Idli
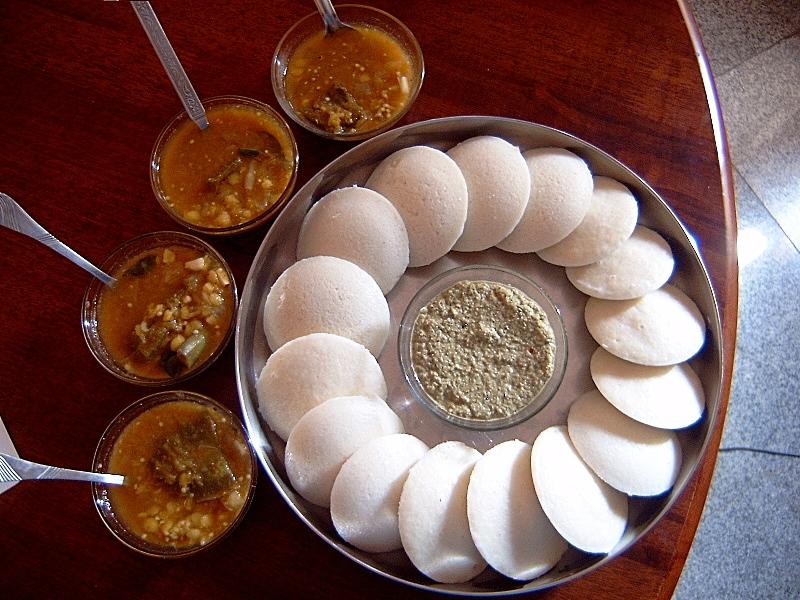
Also known as:
ar - Arabic: إدلي
as - Assamese: ইডলি
bh - Bhojpuri: इडली
bn - Bangla: ইডলি
de - German: Idli
es - Spanish: Idli
fr - French: Idli
gu - Gujarati: ઈડલી
he - Hebrew: אידלי
hi - Hindi: इडली
hy - Armenian: Իդլի
id - Indonesian: Idli
it - Italian: Idli
ja - Japanese: イドゥリ
jv - Javanese: Idli
ka - Georgian: იდლი
kn - Kannada: ಇಡ್ಲಿ
ko - Korean: 이들리
mai - Maithili: इडली
ml - Malayalam: ഇഡ്ഡലി
mr - Marathi: इडली
ms - Malay: Idli
ne - Nepali: इडली
or - Odia: ଇଟିଲି ପିଠା
pa - Punjabi: ਇਡਲੀ
pl - Polish: Idli
ro - Romanian: Idli
ru - Russian: Идли
sat - Santali: ᱤᱰᱞᱤ
sl - Slovenian: Idli
ta - Tamil: இட்லி
tcy - Tulu: ಇಡ್ಲಿ
te - Telugu: ఇడ్లీ
uk - Ukrainian: Ідлі
vi - Vietnamese: Idli
zh - Chinese: 蒸米漿糕
Category: rice (rice cake)
Cuisine: Indian, Sri Lankan
Associated cuisines: Indian, Sri Lankan
Area: South India, Sri Lanka
Countries: India, Sri Lanka
Region: Southern Asia, , , ,
The dish is a type of savoury rice cake. It is made by steaming a batter consisting of fermented de-husked black lentils and rice.